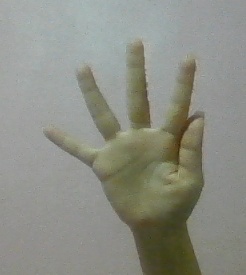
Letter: sheen